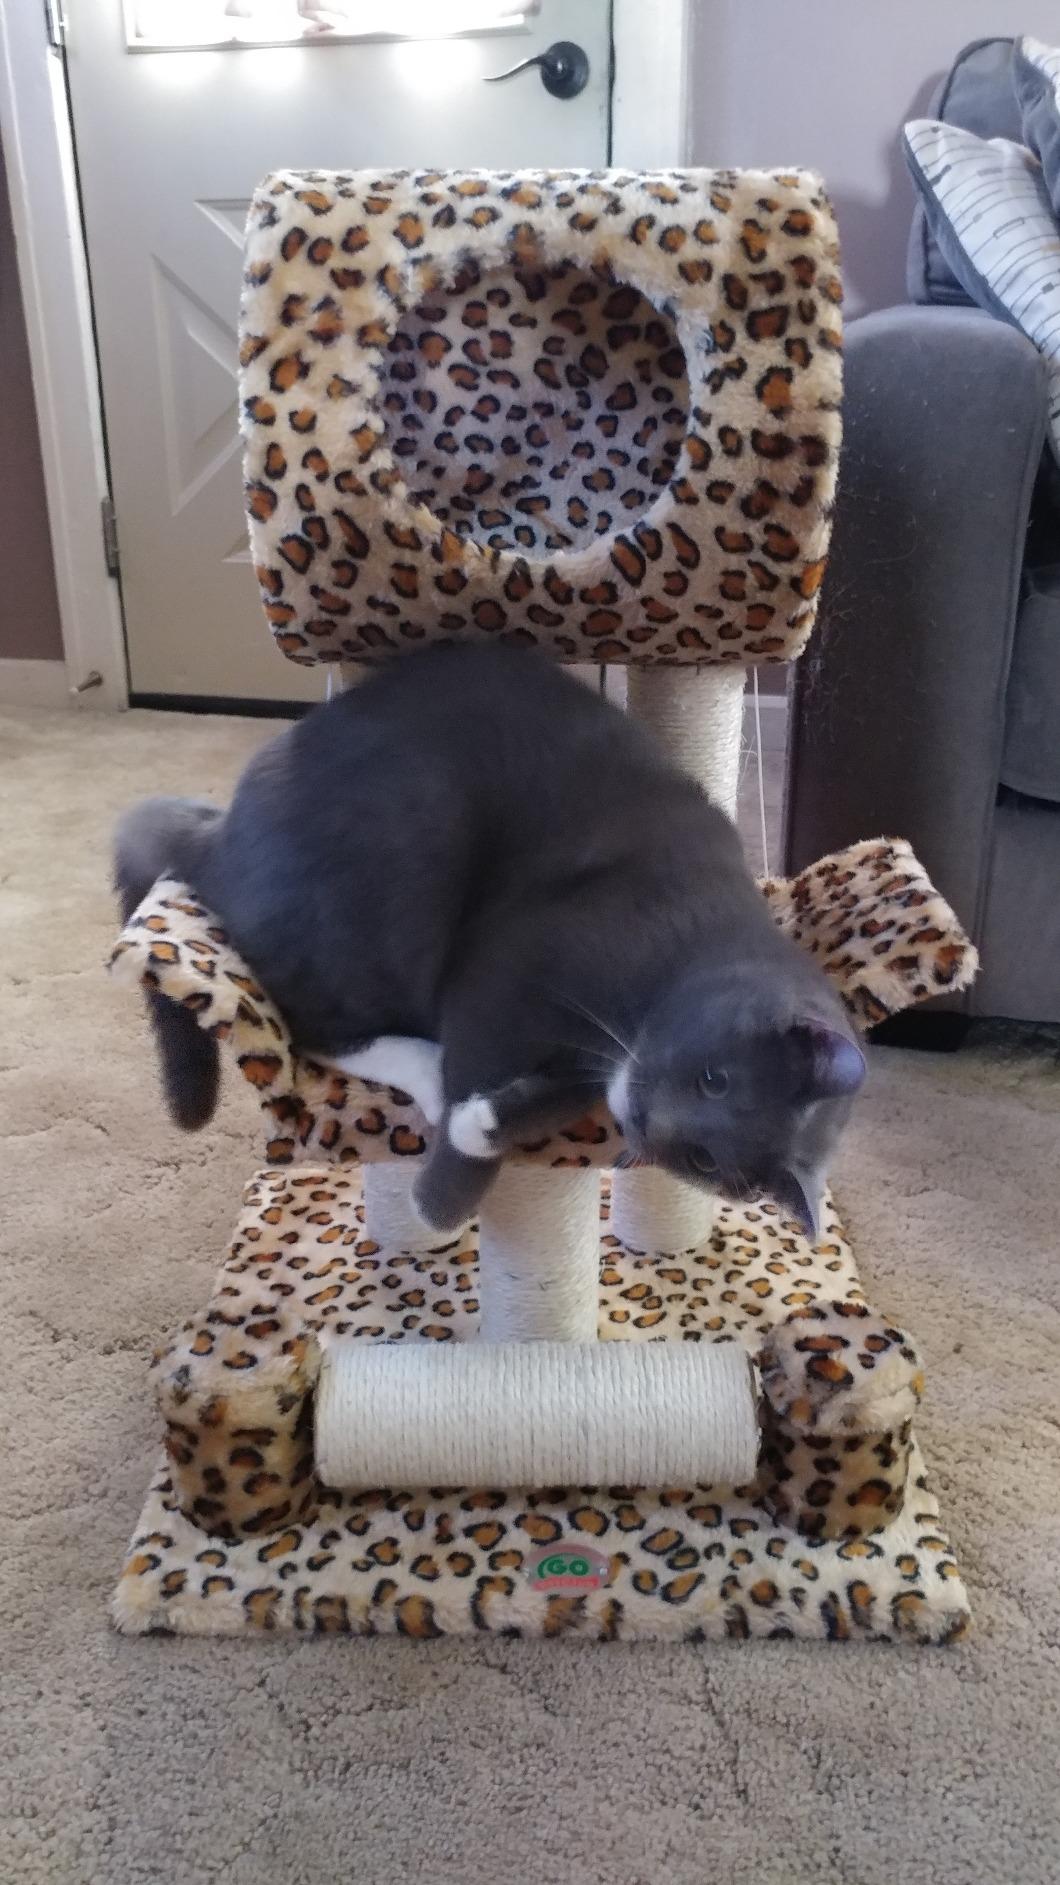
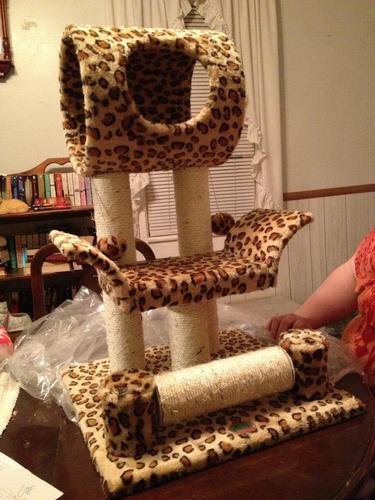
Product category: items_cat tree
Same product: yes